Sungrebe

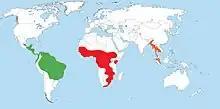
Historical distribution of the three extant Heliornithids. "Heliornis fulica" in green.

Within Heliornithidae, sungrebes are sister to the Asian finfoot, rather than the geographically closer African finfoot, according to the results of both Mitochondrial and Nuclear DNA sequencing. This adds credence to the idea that finfeet moved from an African origin into Eurasia and then across Beringia and through North America to reach South America, rather than coming across the Atlantic from Africa, or having evolved on Gondwana, separated with the shifting of the continents, and moved north into Laurasia from there. This would also explain the absence of finfeet from Australia, and the success of the Sungrebe at colonizing the continental Neotropics while failing to colonize any major Caribbean islands that do not have glacial land bridges to the mainland.